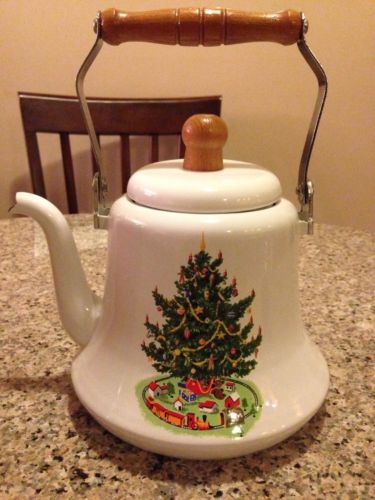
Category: kettle